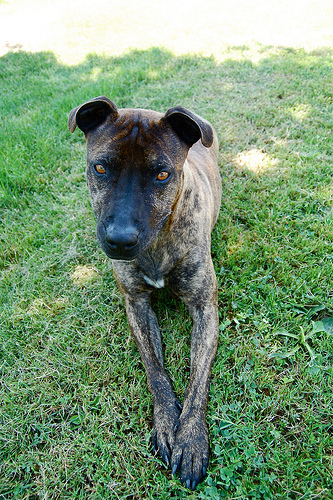
Breed: staffordshire bull terrier